Rustem Dautov

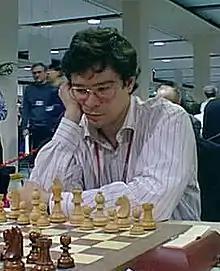

Rustem Hazitovich Dautov (born 28 November 1965 in Ufa) is a German chess player of Tatar origin who holds the FIDE title of Grandmaster.